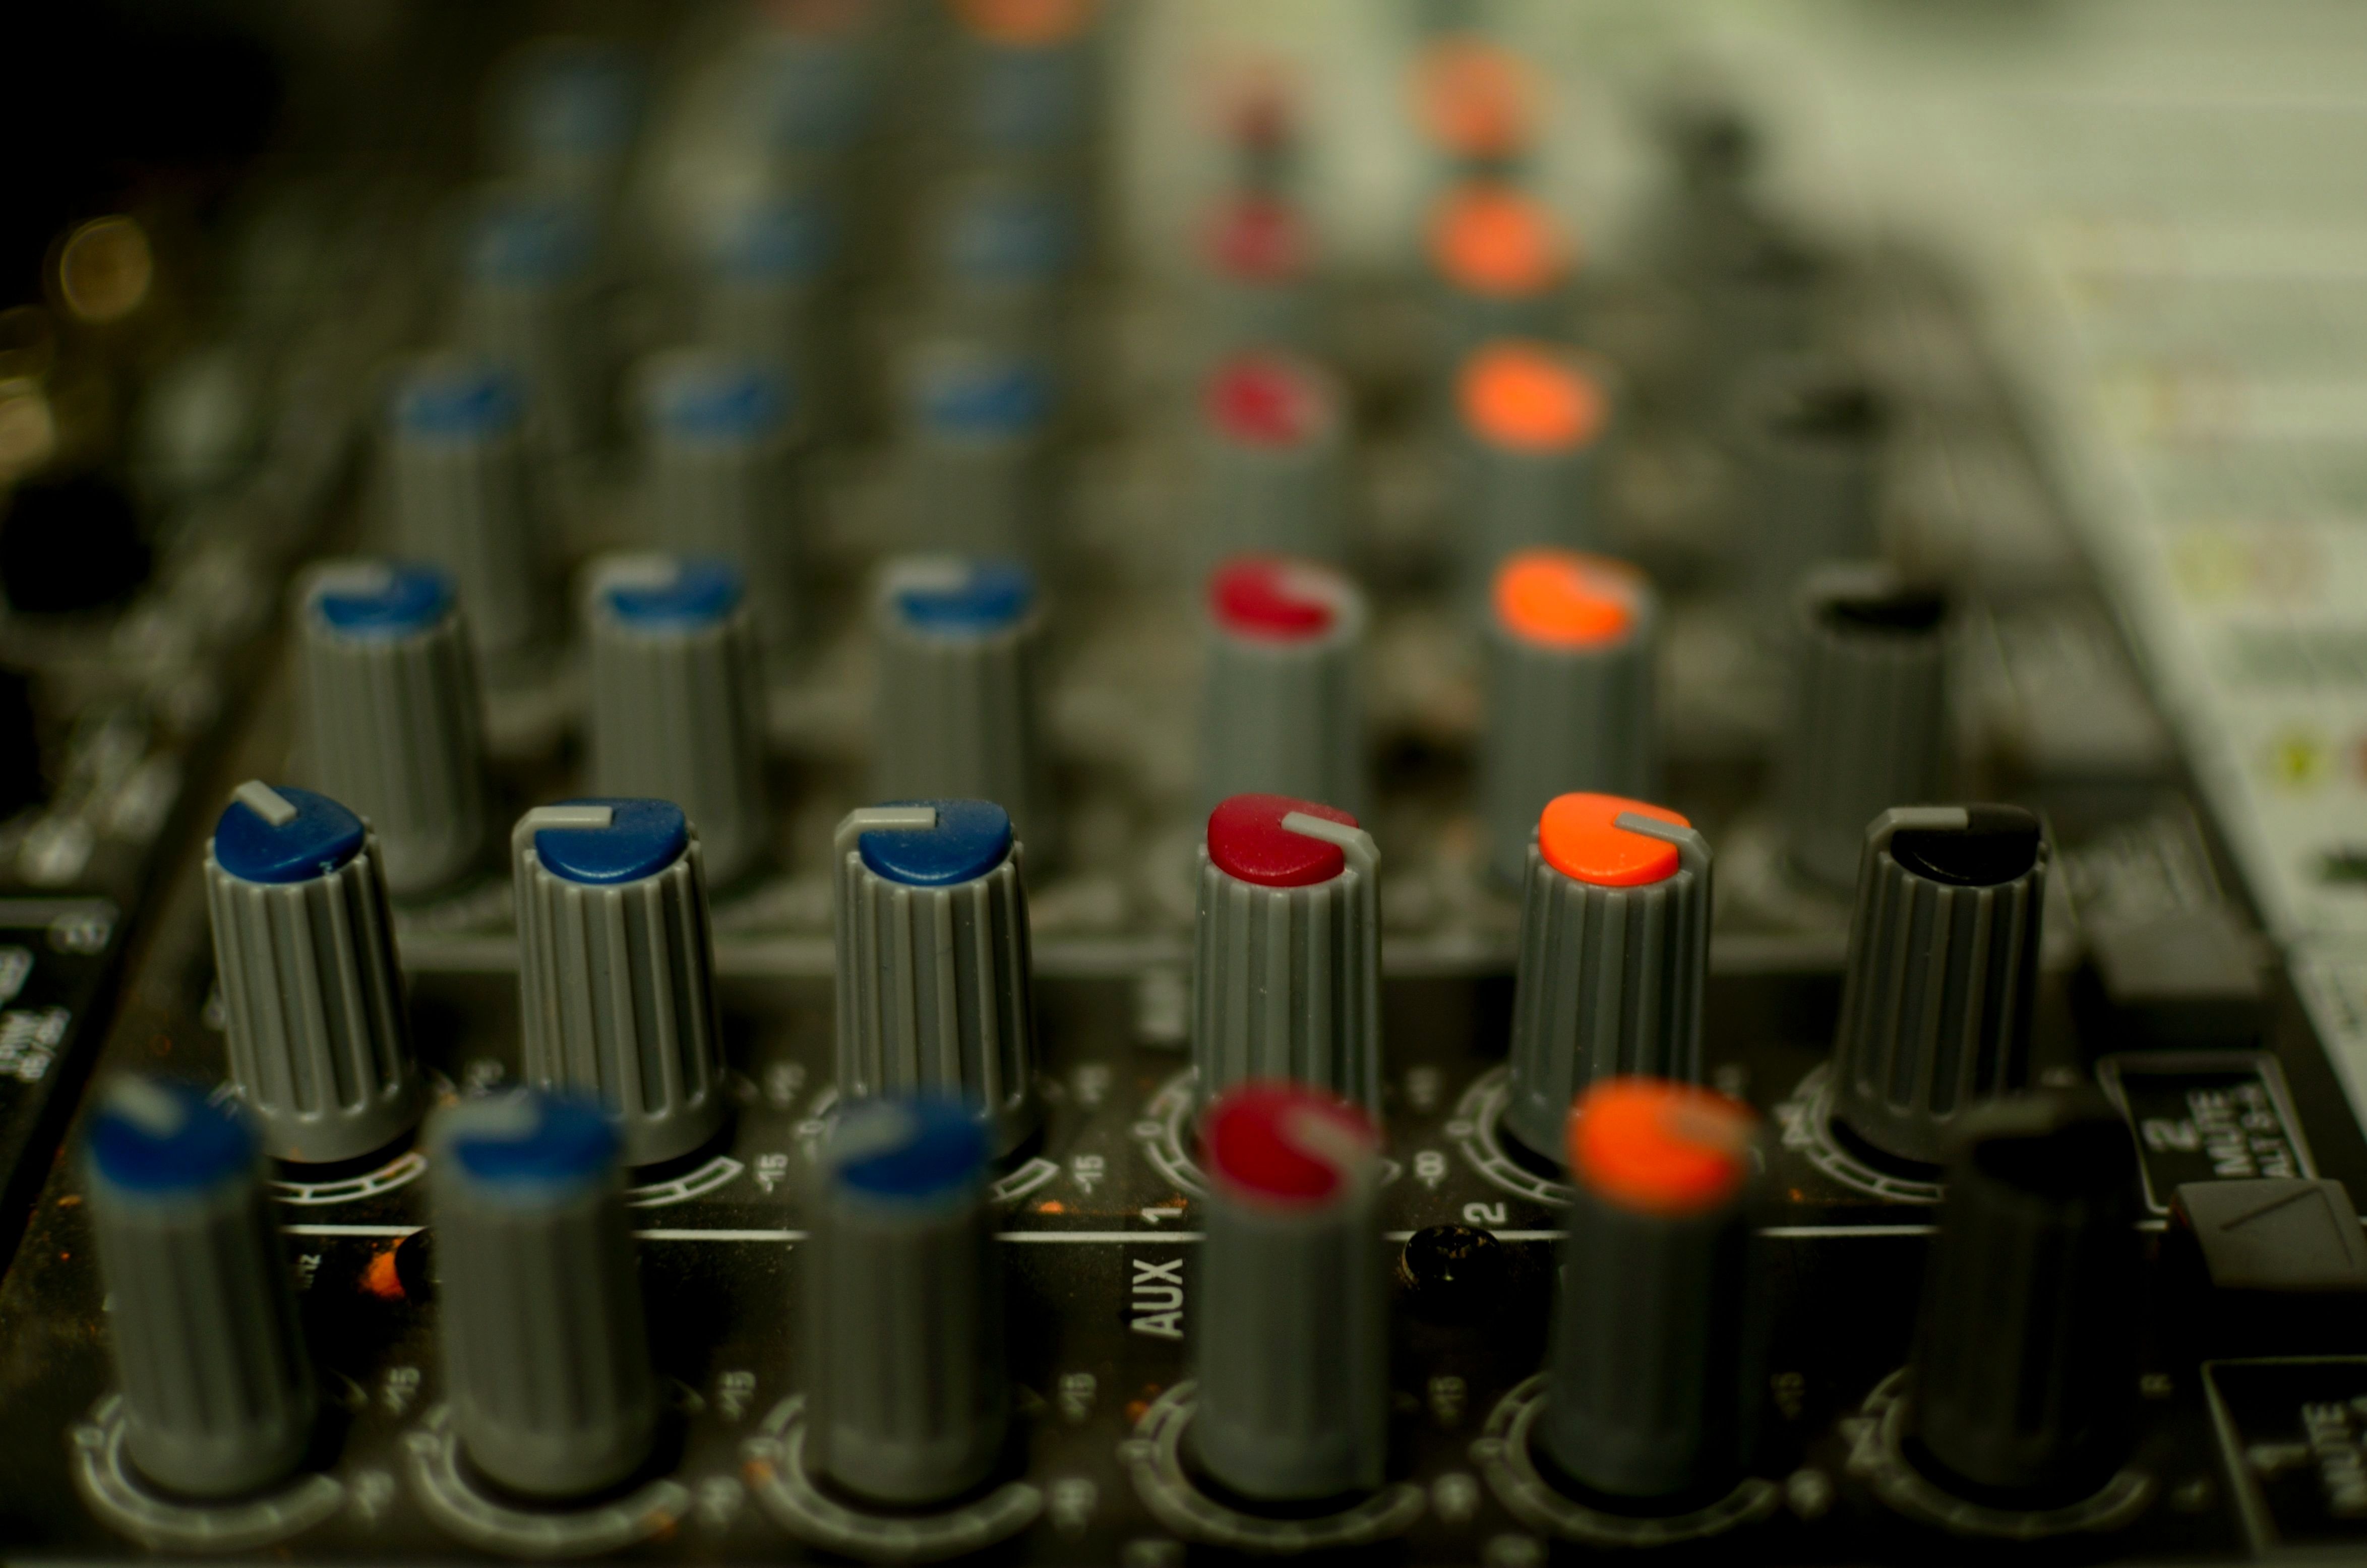
music, light, technology, dj, radio, mixer, sound, mix, the console